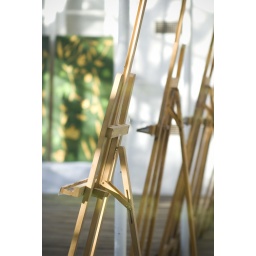
These were standing in a glass house in Stadsparken. Leftovers from an exhibition they had that day.